Santa Pudenziana

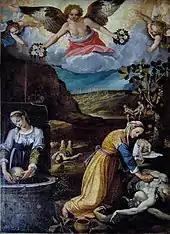
"Saint Praxedes and Pudenziana collecting the Blood of the Martyrs" by Giovanni Paolo Rossetti.

The Basilica of Santa Pudenziana is recognized as the eldest historical place of Christian worship in Rome. It was erected over a 2nd-century house, probably during the reign of Pope Pius I in A.D. 140–55, re-using part of a Roman thermæ bath facility, still visible in the structure of the apse.